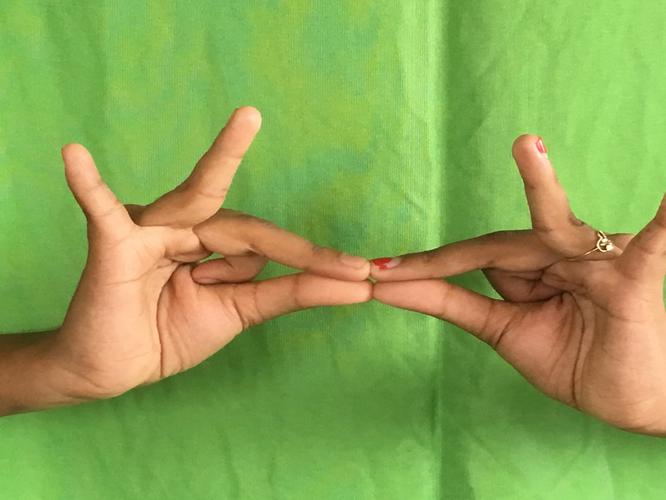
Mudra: Sakata
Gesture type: double_hand